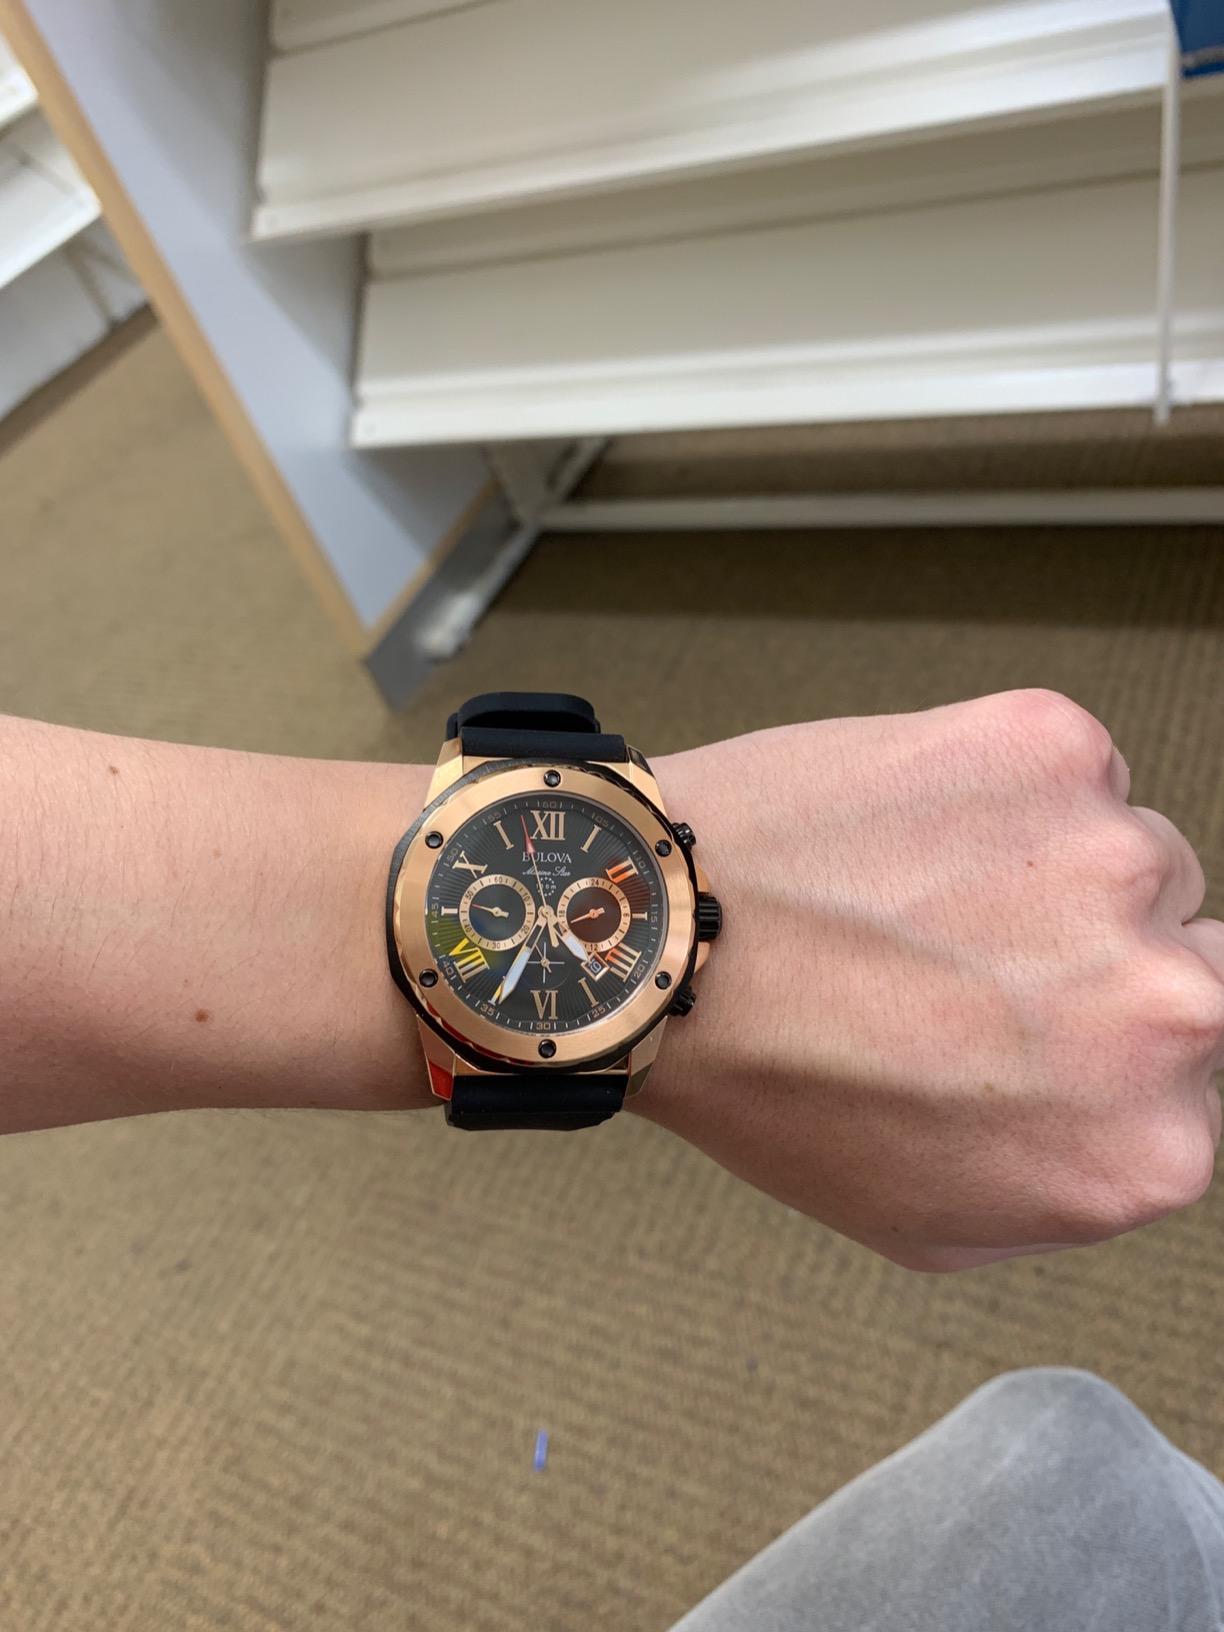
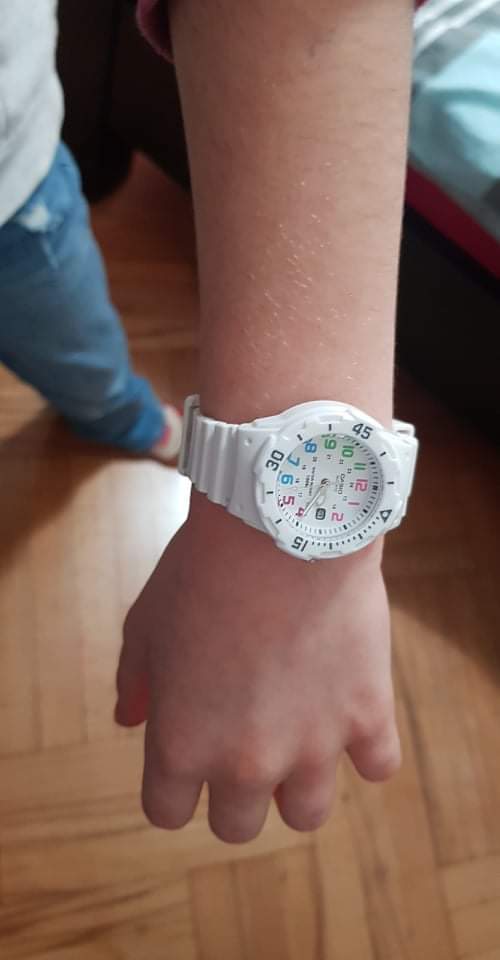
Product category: accessories_watch
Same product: no